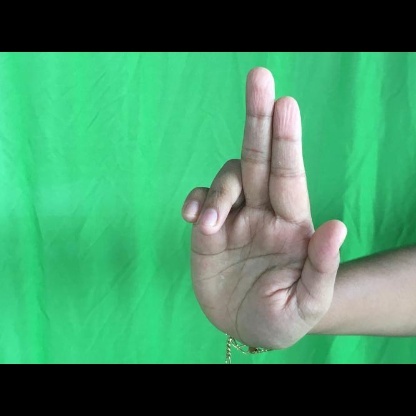
Mudra: Ardhapathaka